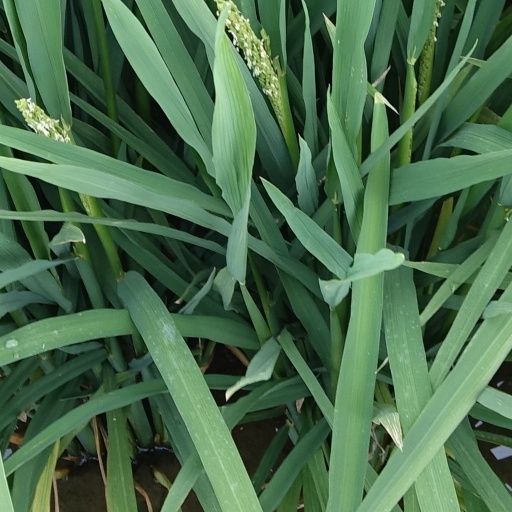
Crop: rice